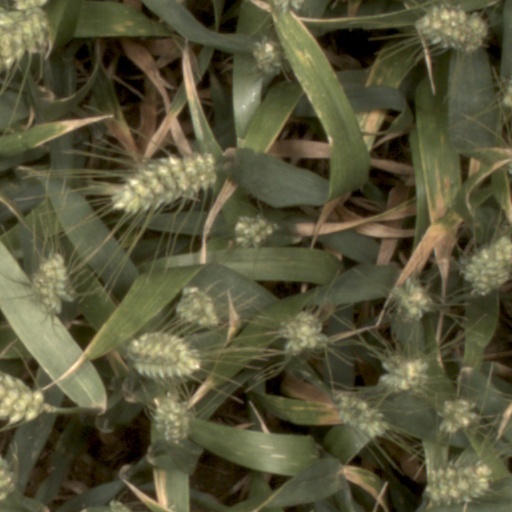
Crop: wheat